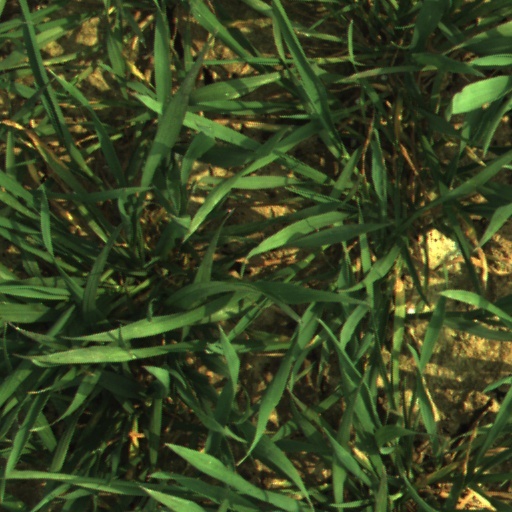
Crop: wheat